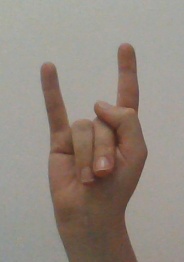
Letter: la